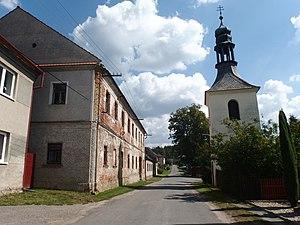
Bezděčí u Trnávky est une commune du district de Svitavy, dans la région de Pardubice, en Tchéquie. Sa population s'élevait à 210 habitants en 2017.